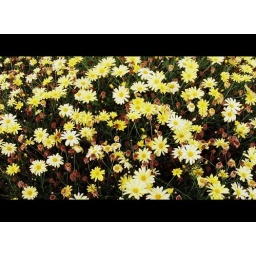
flowers in the window